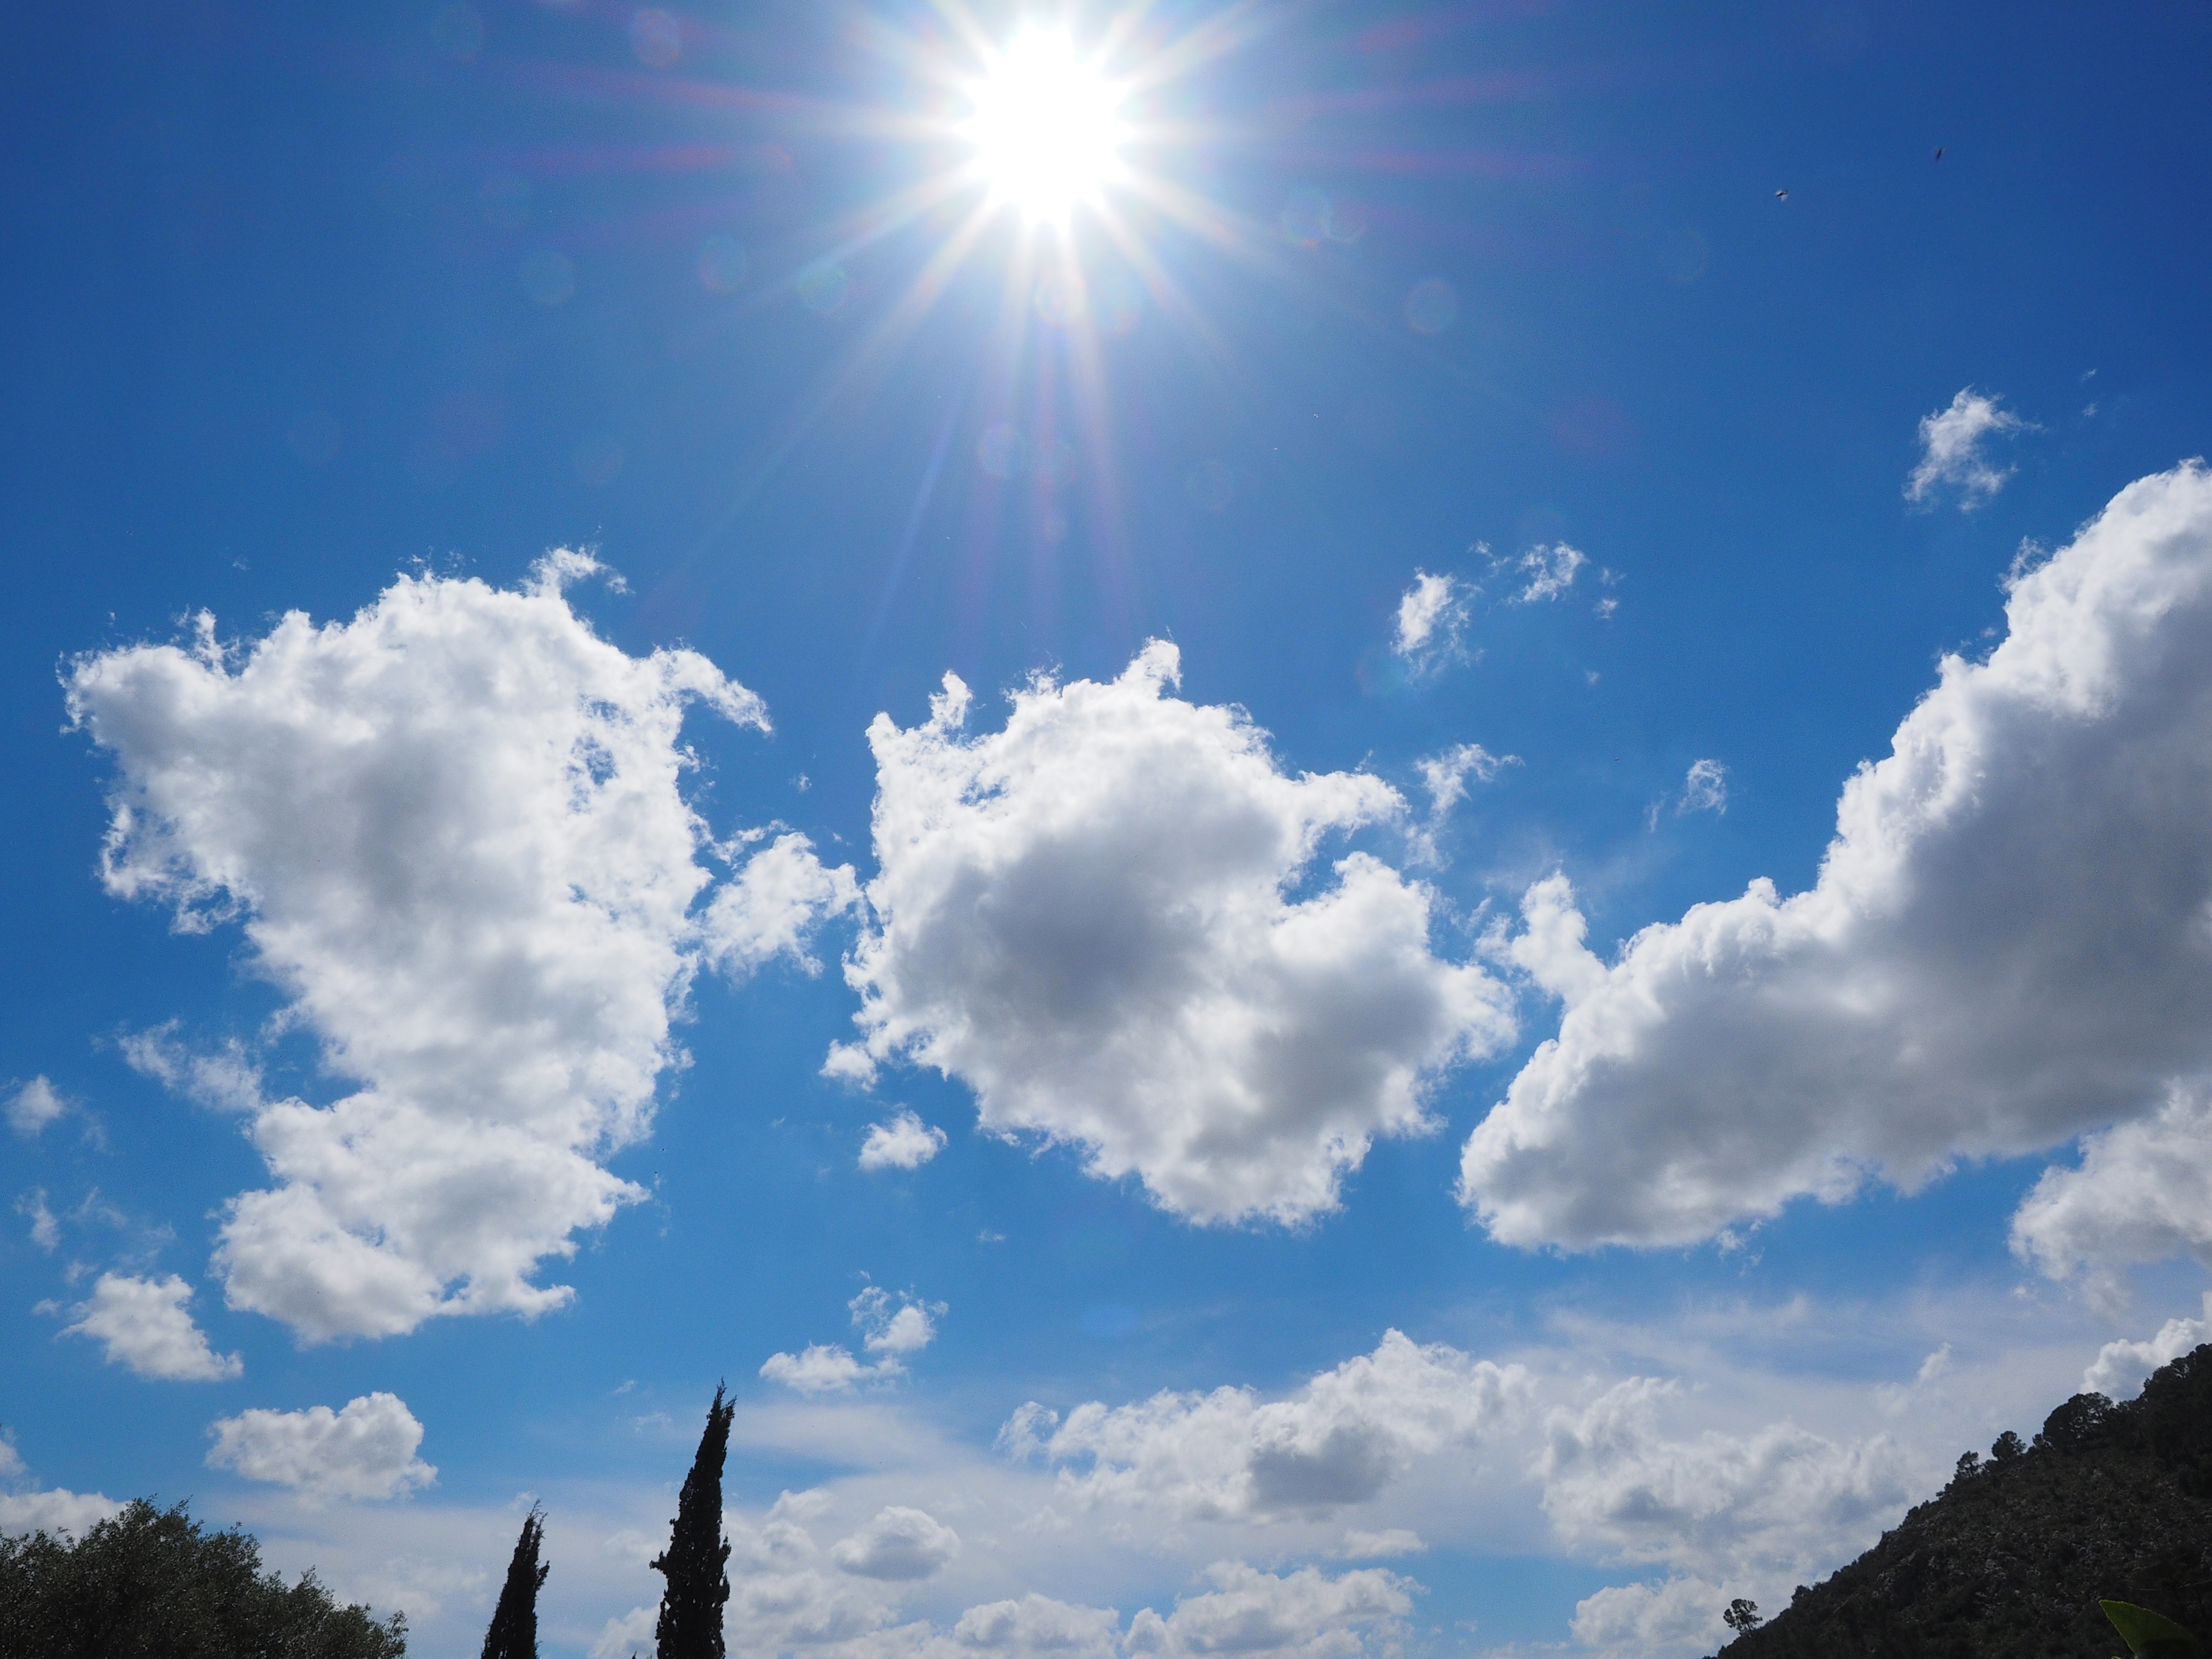
horizon, cloud, sky, sun, white, sunlight, atmosphere, summer, daytime, cumulus, blue, sunny, clouds, sunbeam, sunny day, beautiful day, cumulus clouds, cumulus cloud, summer day, meteorological phenomenon, cumulus mediocris, cumulus humilis, atmosphere of earth